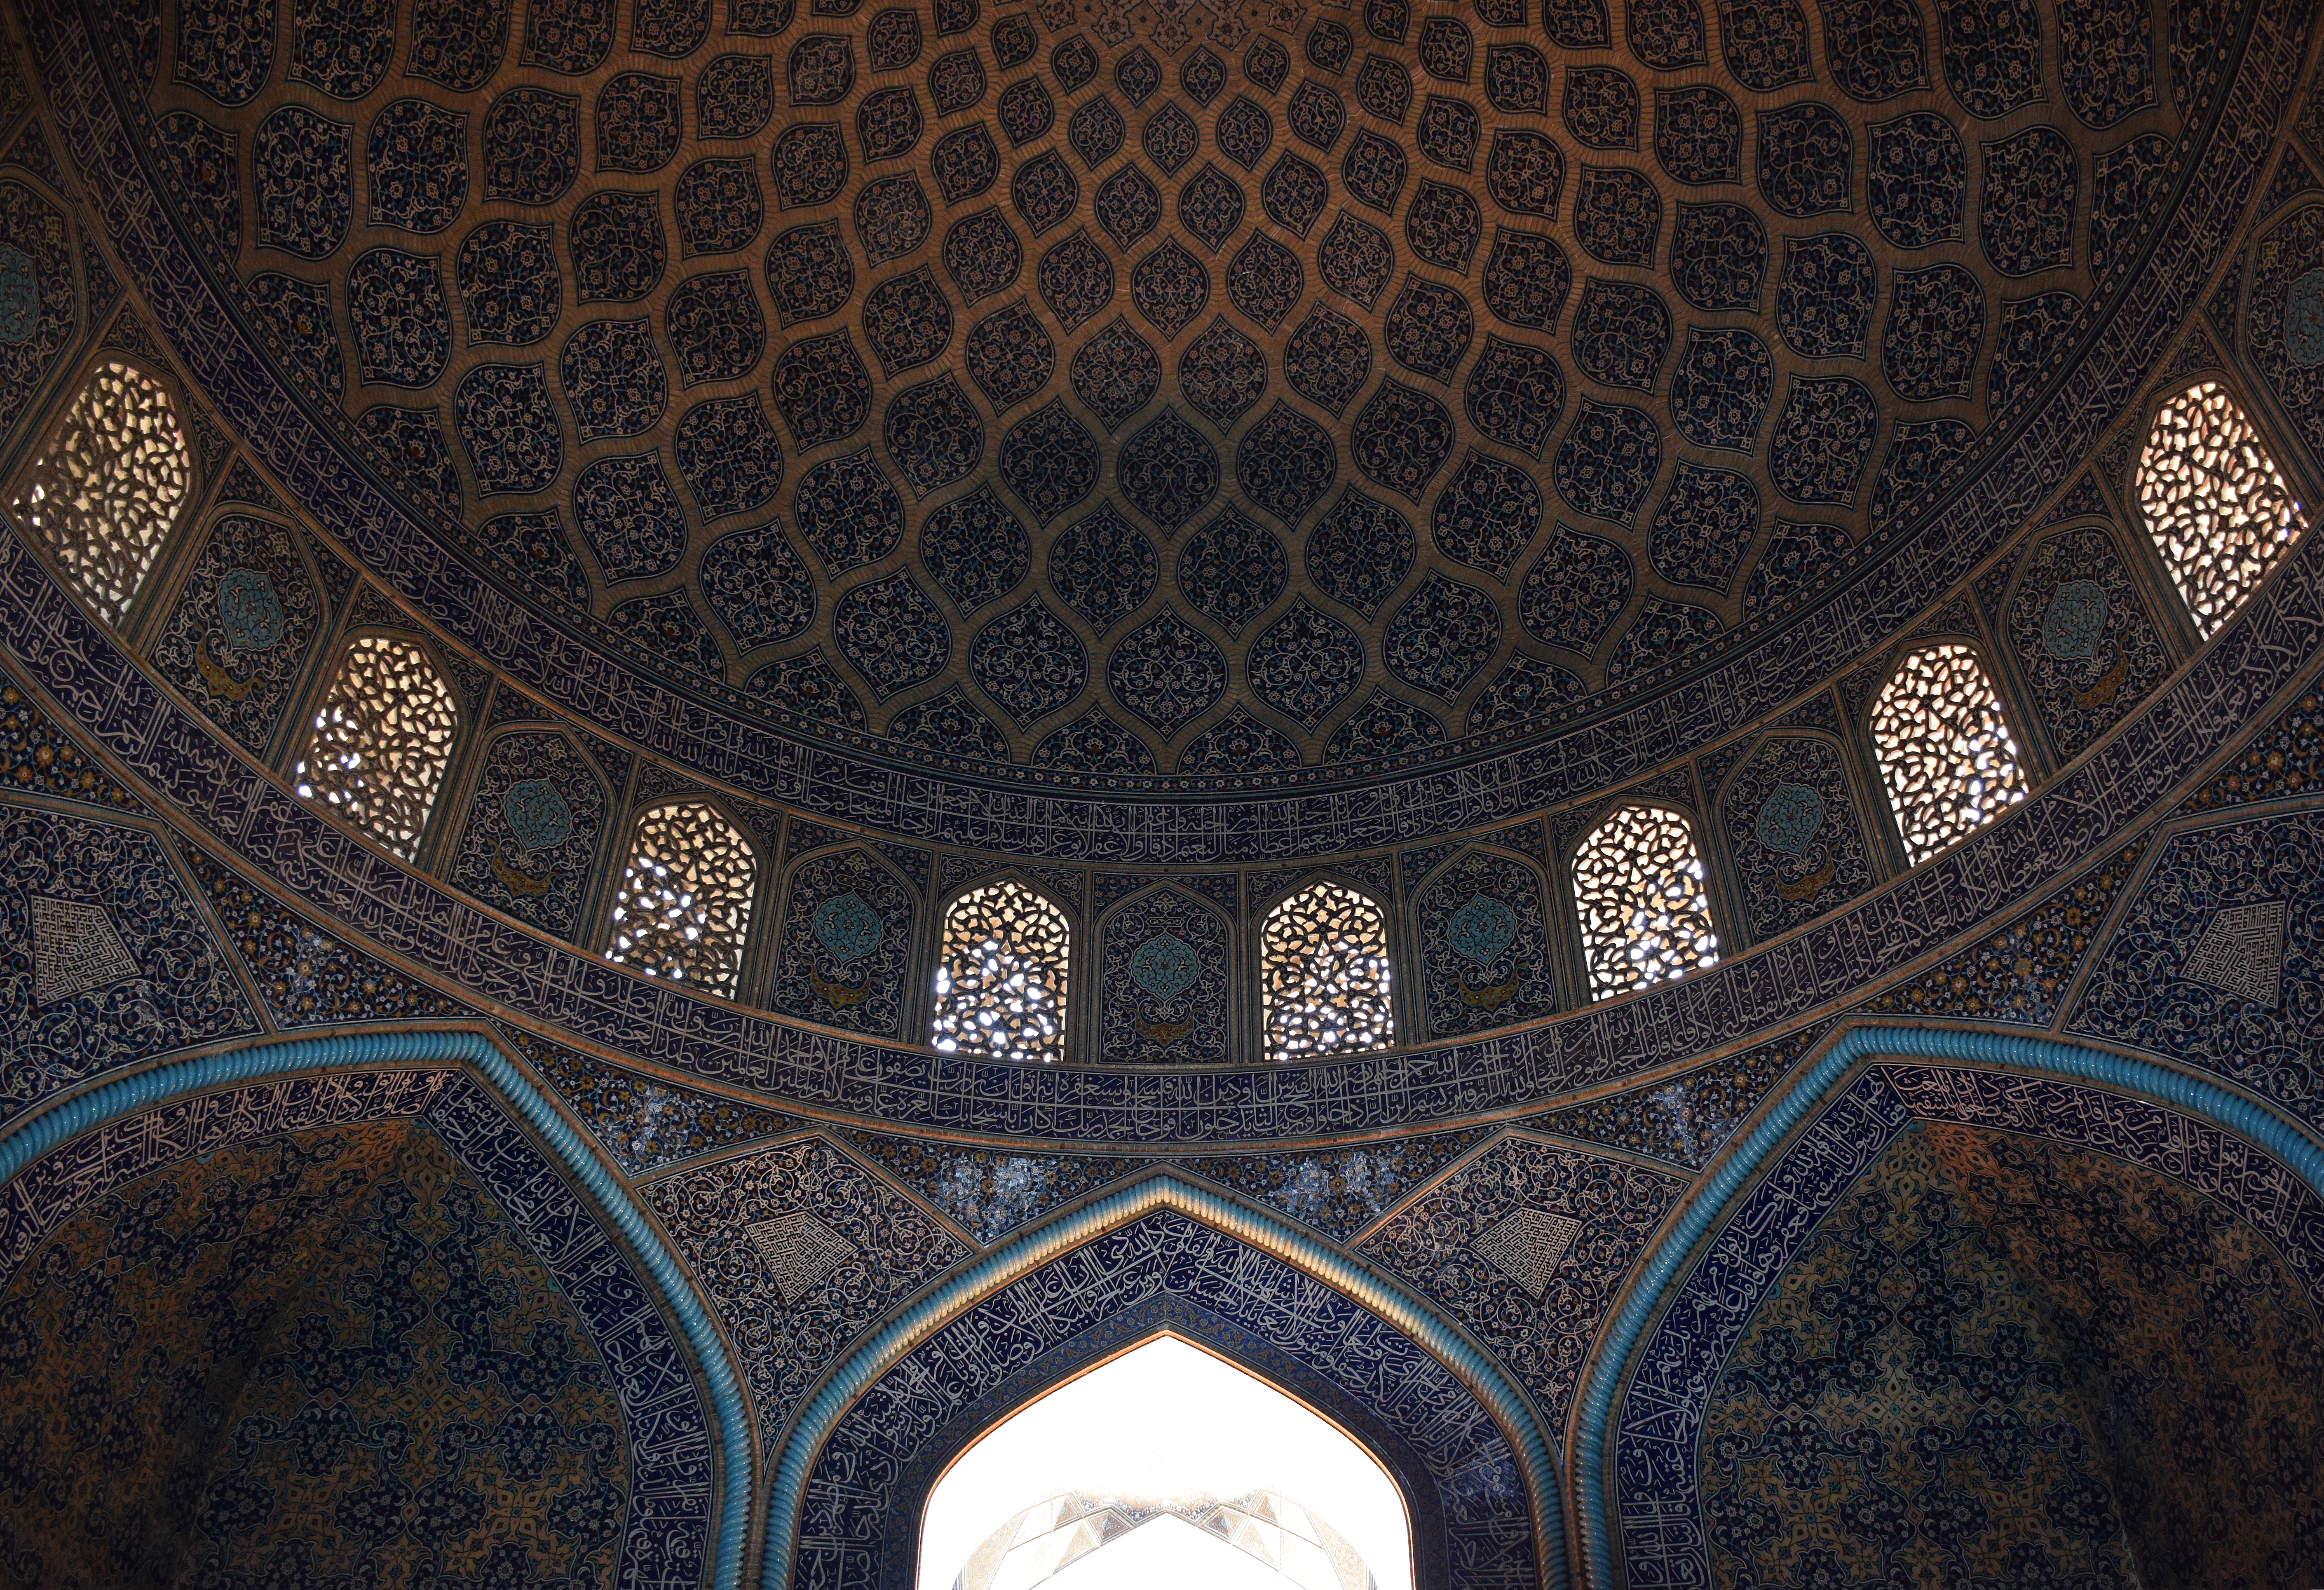
ceiling, pattern, circle, art, design, symmetry, vault, dome, shape, ancient history